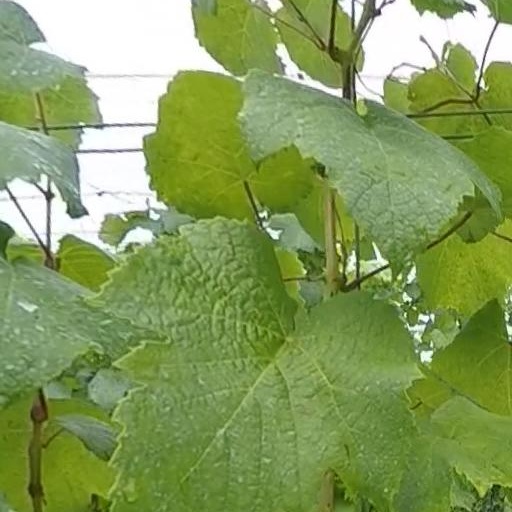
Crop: grape